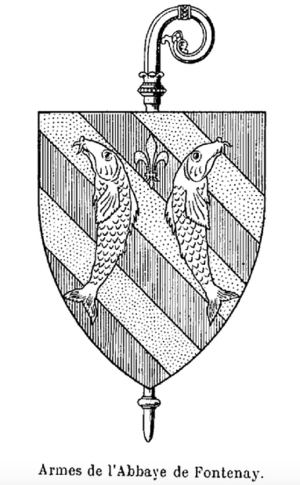
Lucien Bégule, L'abbaye de Fontenay et l'architecture cistercienne, Paris, Éditions Laurens
L'abbaye de Fontenay est une abbaye cistercienne fondée en 1119 sur la commune française de Marmagne, dans le département de la Côte-d'Or et la région Bourgogne-Franche-Comté. Elle est située à la confluence de la combe Saint-Bernard et de la vallée du ruisseau de Fontenay.